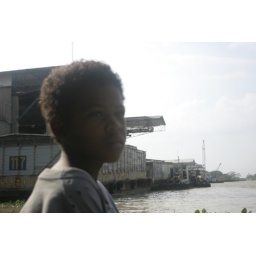
Afro-Colombian boy outside his home on the port of Zungo in northern Colombia